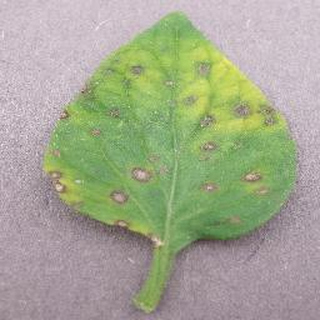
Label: tomato_septoria_leaf_spot